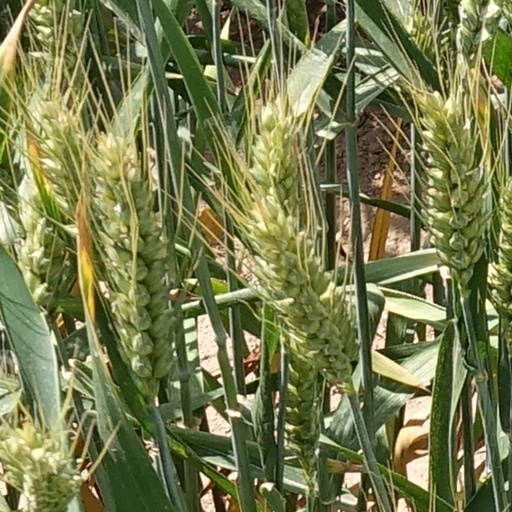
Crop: wheat